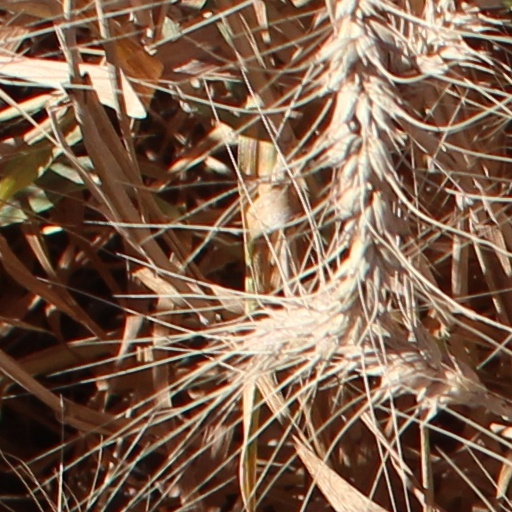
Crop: wheat